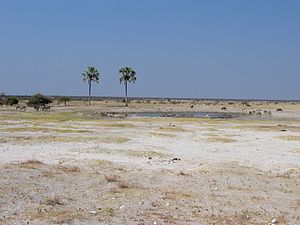
Etosha nationalpark
Vandhul i Etosha
Etosha nationalpark ligger i det nordvestlige Namibia.